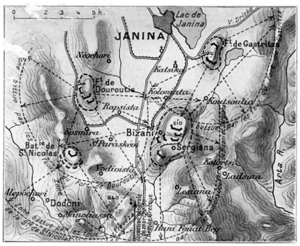
Essad Pacha ou Mehmed Essad Pacha, Mehmet Esat, devenu sous la République de Turquie Mehmet Esat Bülkat, né le 18 octobre 1862 à Ioannina, mort le 2 novembre 1952 à Istanbul, est un militaire de l'Armée ottomane à l'époque du déclin de l'Empire. Pacha est un titre de fonction.